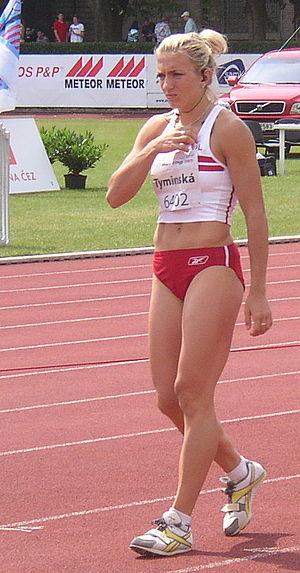
Karolina Tymińska est une athlète polonaise spécialiste de l'heptathlon.